Dalmatia

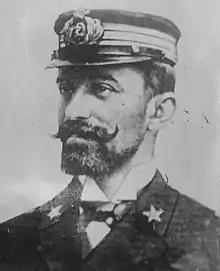
Enrico Millo, the first governor of the first Italian Governatorate of Dalmatia (1918–1920)

After the Great Turkish War and the Treaty of Passarowitz (1718), which further solidified the Venetian-Ottoman border defined by the 'Linea Mocenigo' (resembling the modern border between Croatia and Bosnia and Herzegovina), more peaceful times made Dalmatia experience a period of certain economic and cultural growth in the 18th century, with the re-establishment of trade and exchange with the hinterland. This period was abruptly interrupted with the fall of the Republic of Venice in 1797. Napoleon's troops stormed the region and ended the independence of the Republic of Ragusa as well, saving it from occupation by the Russian Empire and Montenegro.